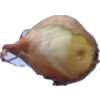
Label: onion